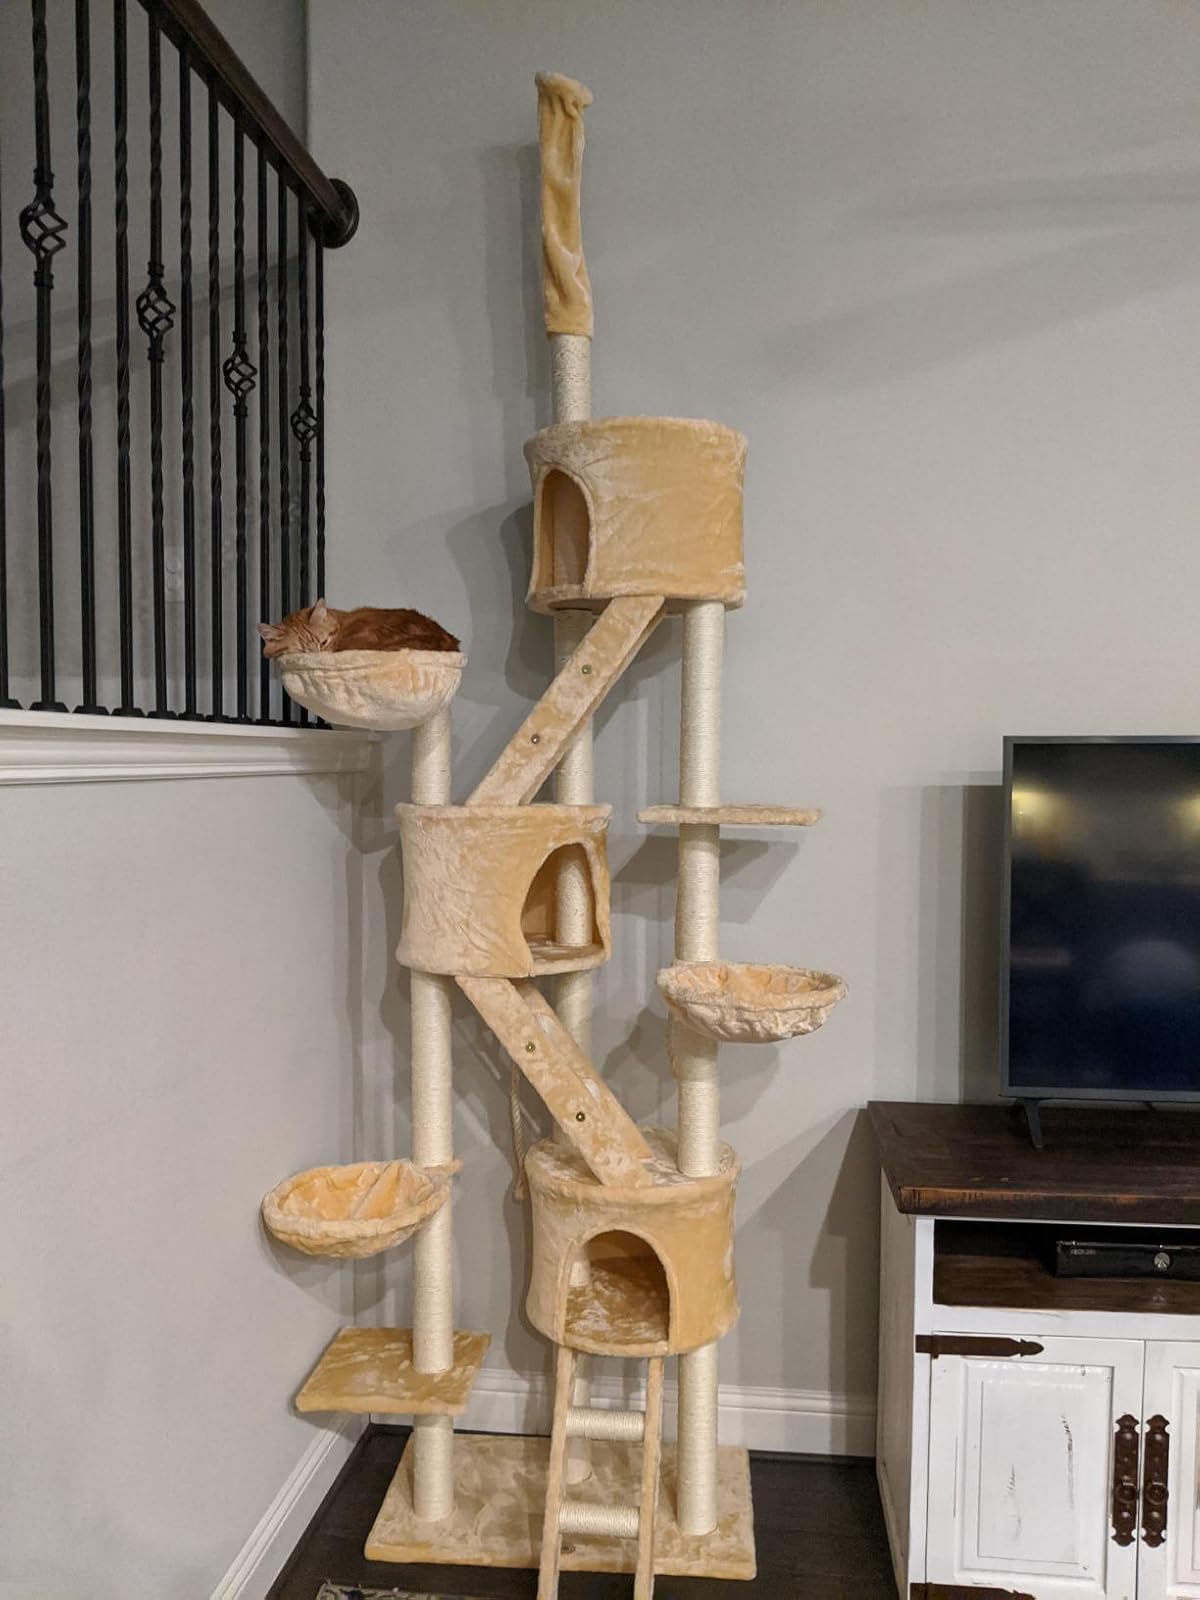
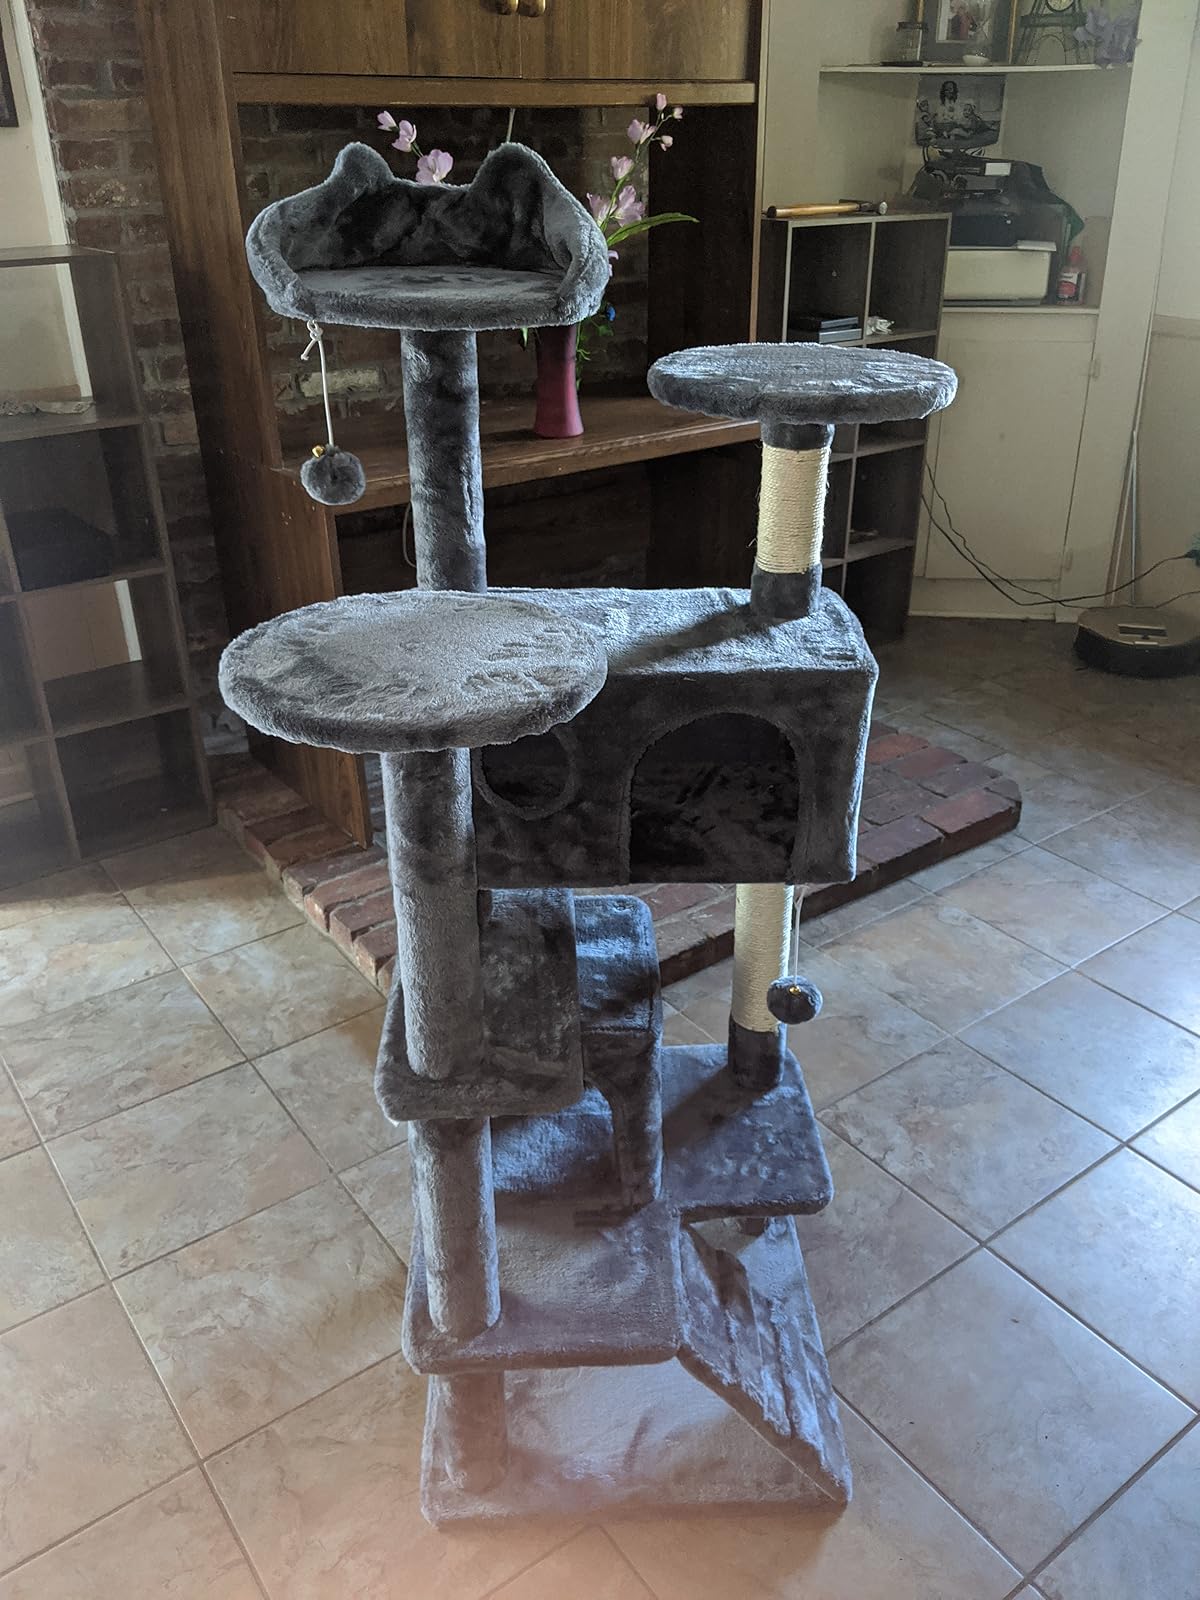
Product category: items_cat tree
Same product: no